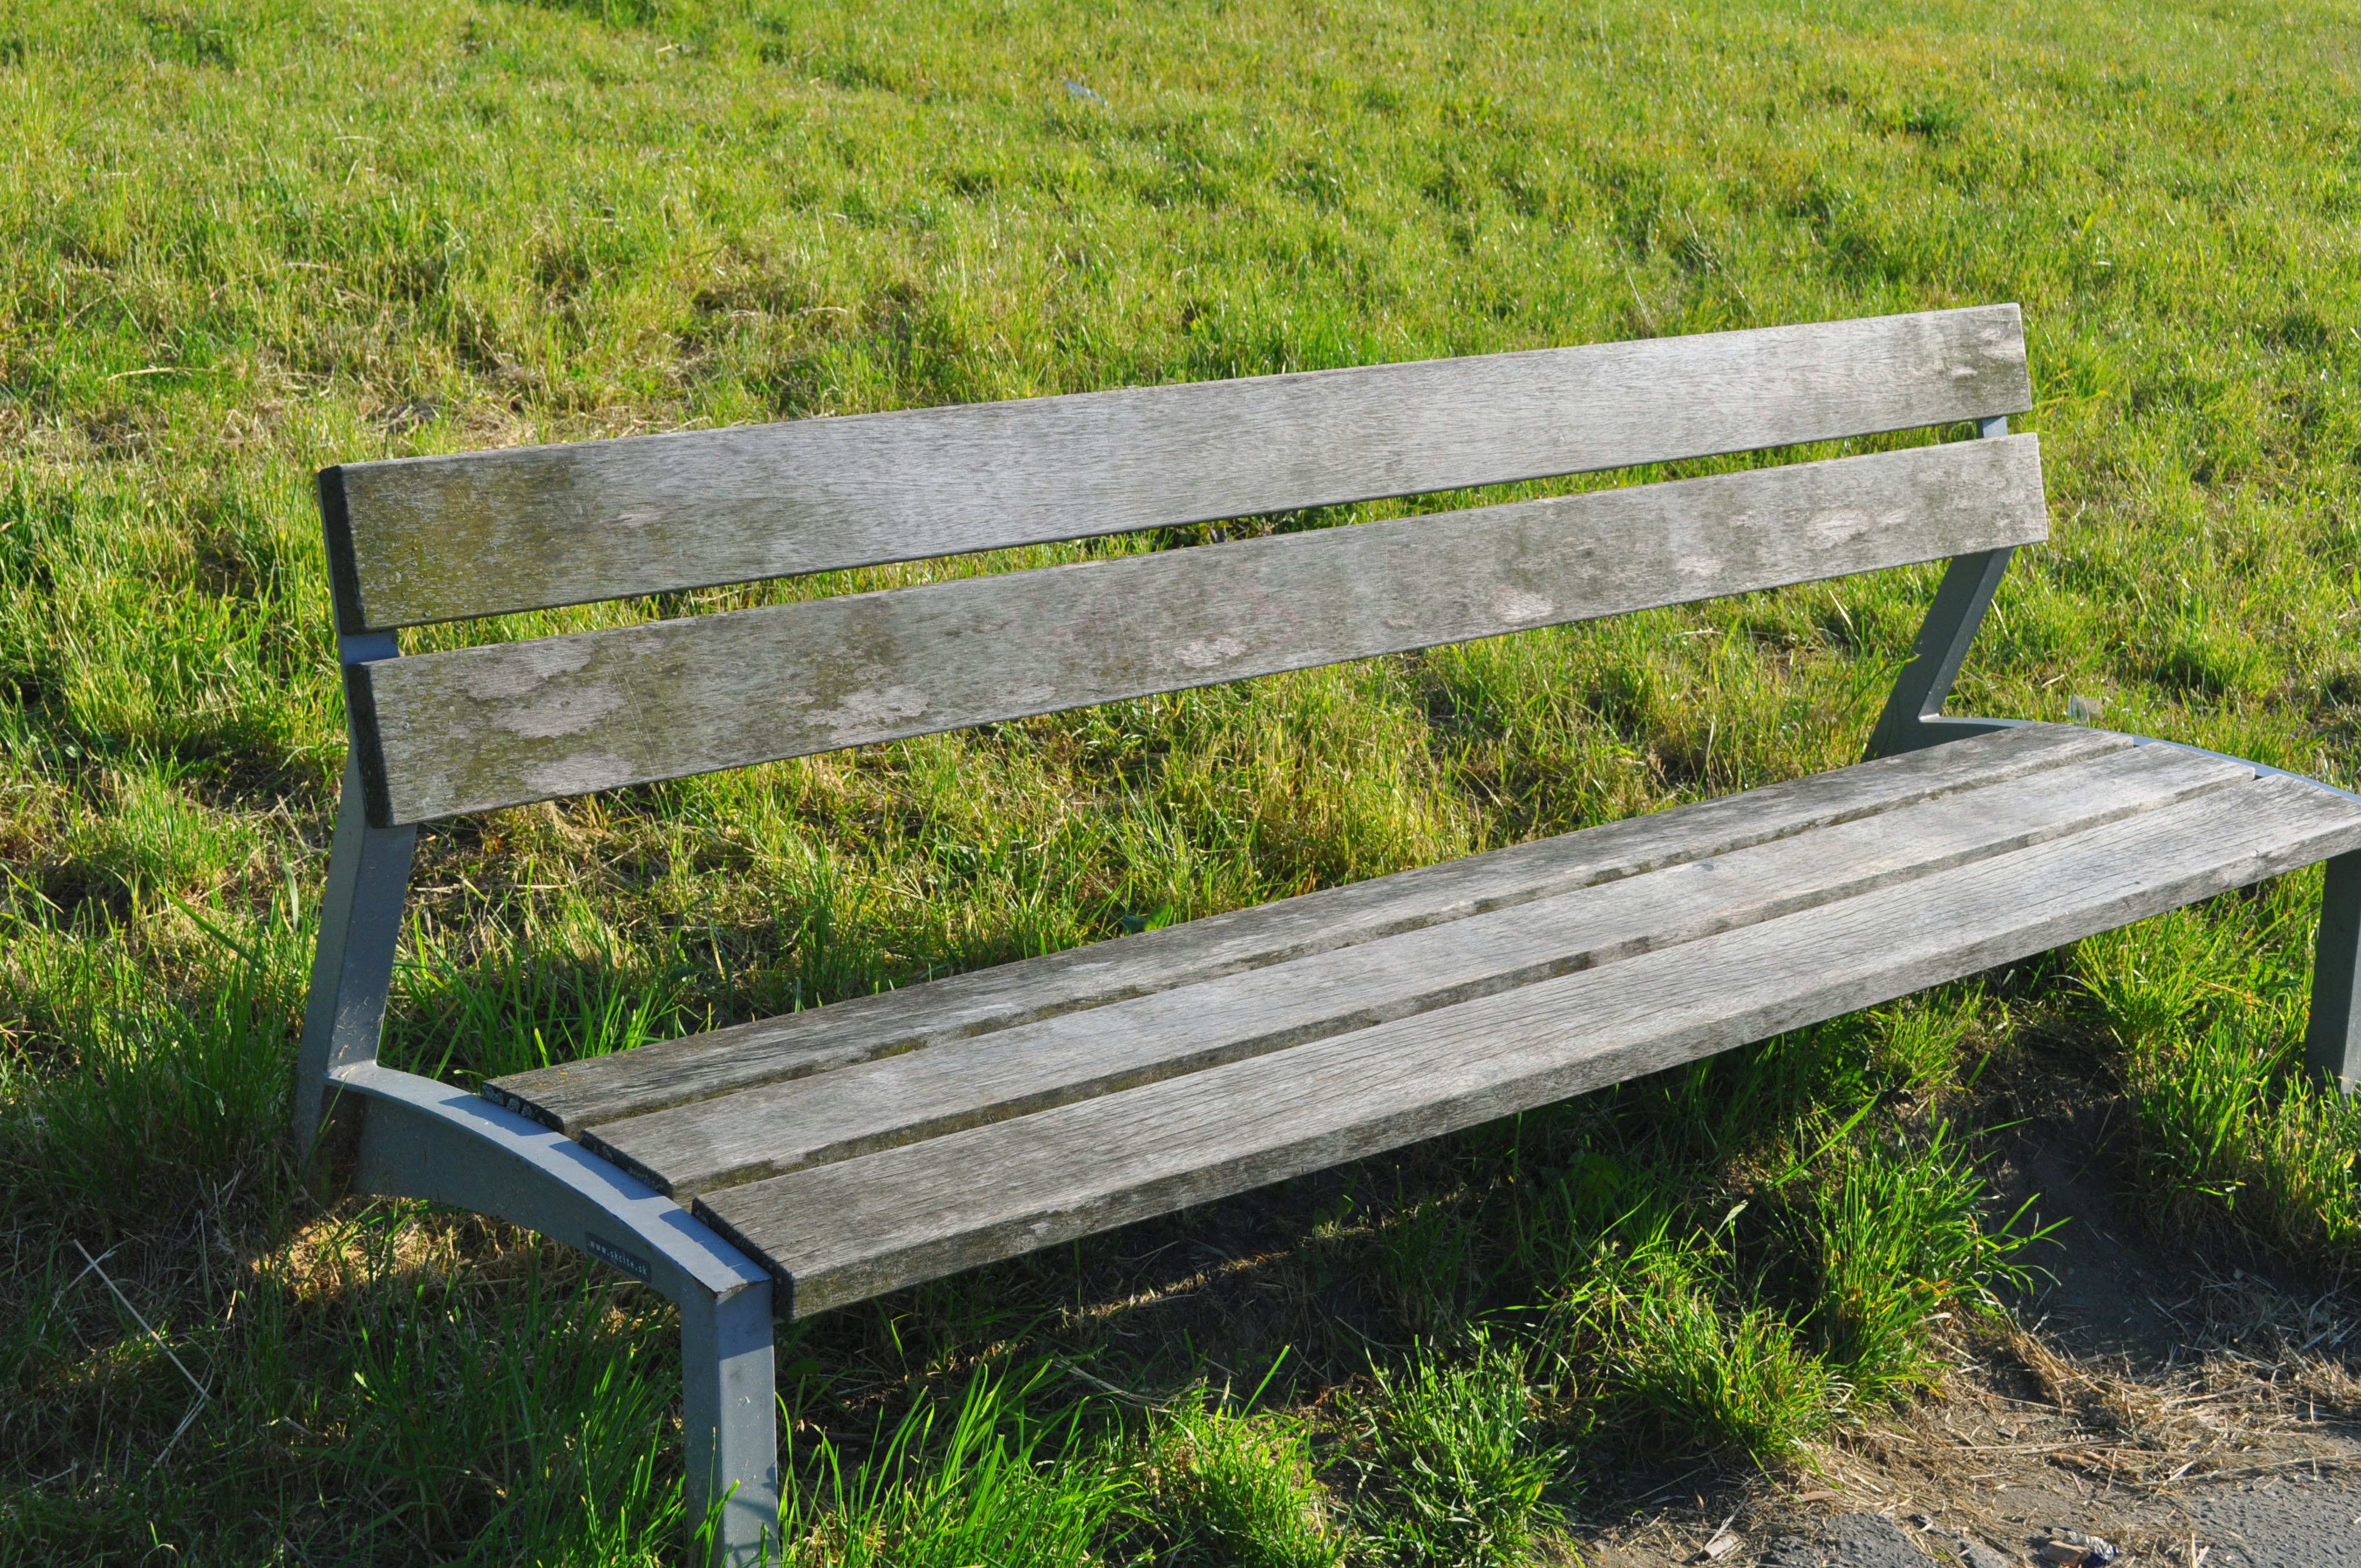
table, grass, bench, seat, empty, furniture, wooden, outdoor furniture, man made object